Jawdhar

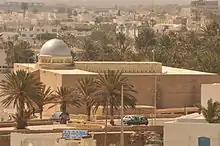
The Fatimid-era Great Mosque of al-Mahdiya

According to the official Fatimid accounts, al-Qa'im died on 17 May 946, at a critical moment for the Fatimid Caliphate, when a large-scale rebellion under the Ibadi Berber preacher Abu Yazid had overrun Ifriqiya and was threatening al-Mahdiya itself. Al-Qa'im was succeeded not by his oldest son, but by the younger Isma'il, who became the new caliph as al-Mansur. Jawdhar insists in his memoirs that he was the trustee of al-Mansur's undisclosed nomination as his father's heir already at the time of al-Qa'im's own accession in 934, but modern historians of the Fatimid period, such as Heinz Halm and Michael Brett, suspect that al-Mansur's unheralded rise to power was the result of a palace intrigue headed by none other than Jawdhar, with the participation of other figures from al-Qa'im's harem. It is clear that already during al-Qa'im's reign, the future al-Mansur had close relations with Jawdhar, visiting his residence and corresponding with him on various topics.